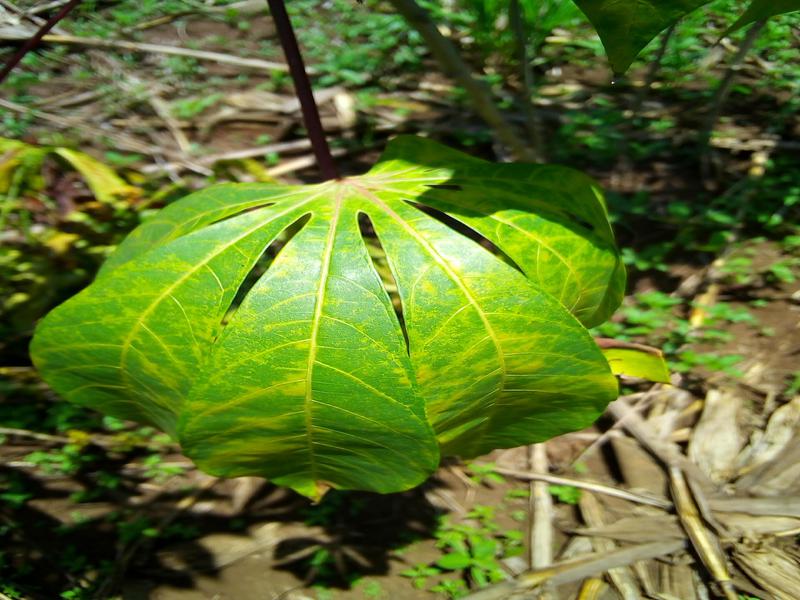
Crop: cassava
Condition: brown_streak_disease